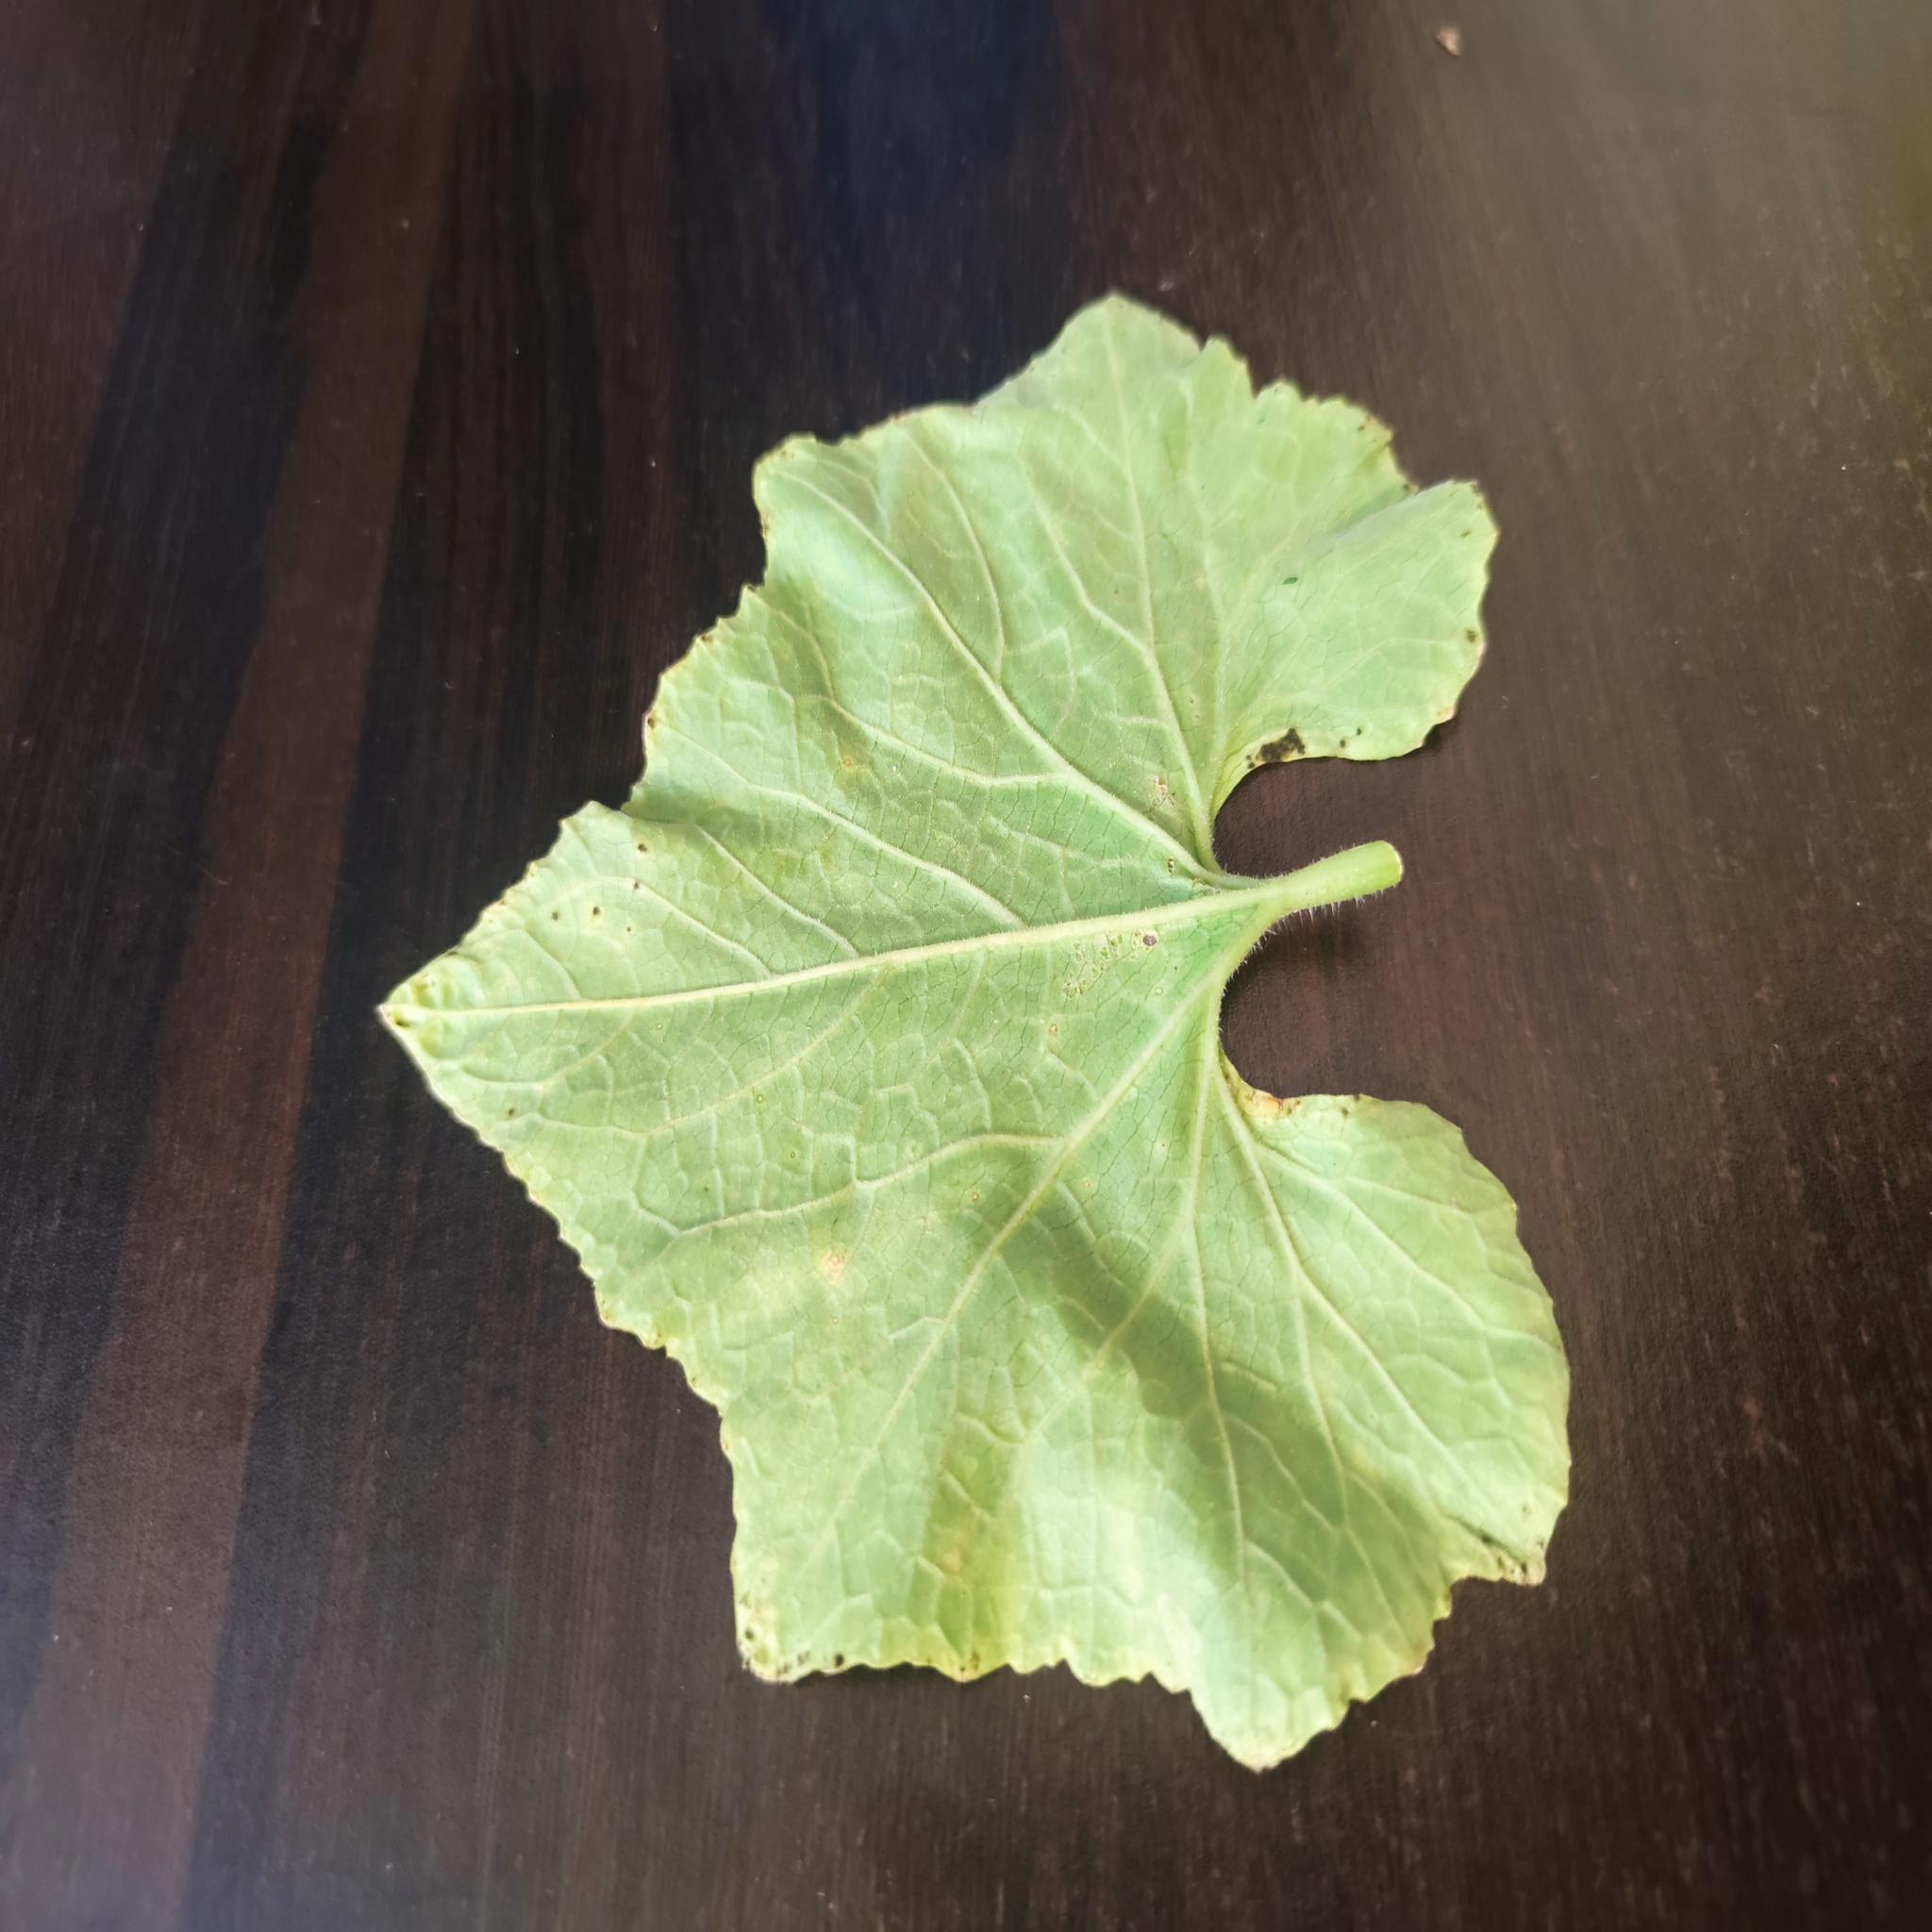
Label: Aphid